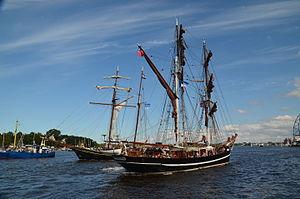
Le Eye of the Wind est un ancien caboteur allemand de 40 m, deux mâts à voiles et coque acier, construit en 1911. Goélette à hunier dans son gréement d'origine, il est transformé en brigantin, son port d'attache actuel est Jersey dans les.